Nigeria women's national football team

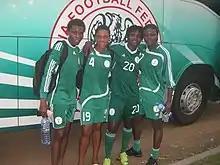
Super Falcons come back by bus after a training session

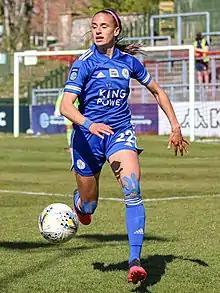
Ashleigh Plumptre played numerous games for the Nigeria women's national football team

The "Falconets" are the country's junior team (U-20), which performed creditably in the 2006 FIFA U-20 Women's World Championship held in Russia when they beat Finland 8–0 before they were sent packing by Brazil in the Quarter-finals. They were the runner-up to Germany at the 2010 FIFA U-20 Women's World Cup. Nigeria also played in the 2014 FIFA U-20 Women's World Cup held in Canada and lost to Germany in the finals 0–1, Asisat Oshoala got both the golden ball and golden boot.